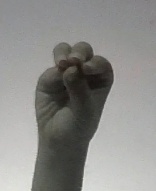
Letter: ha